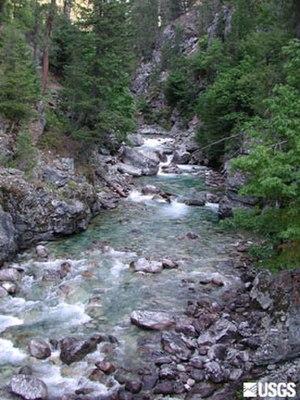
La rivière Stehekin est une rivière qui appartient au bassin du fleuve Columbia et qui s'écoule dans l’État de Washington au nord-ouest des États-Unis. Son nom provient d'un terme amérindien signifiant « le voie qui traverse ».